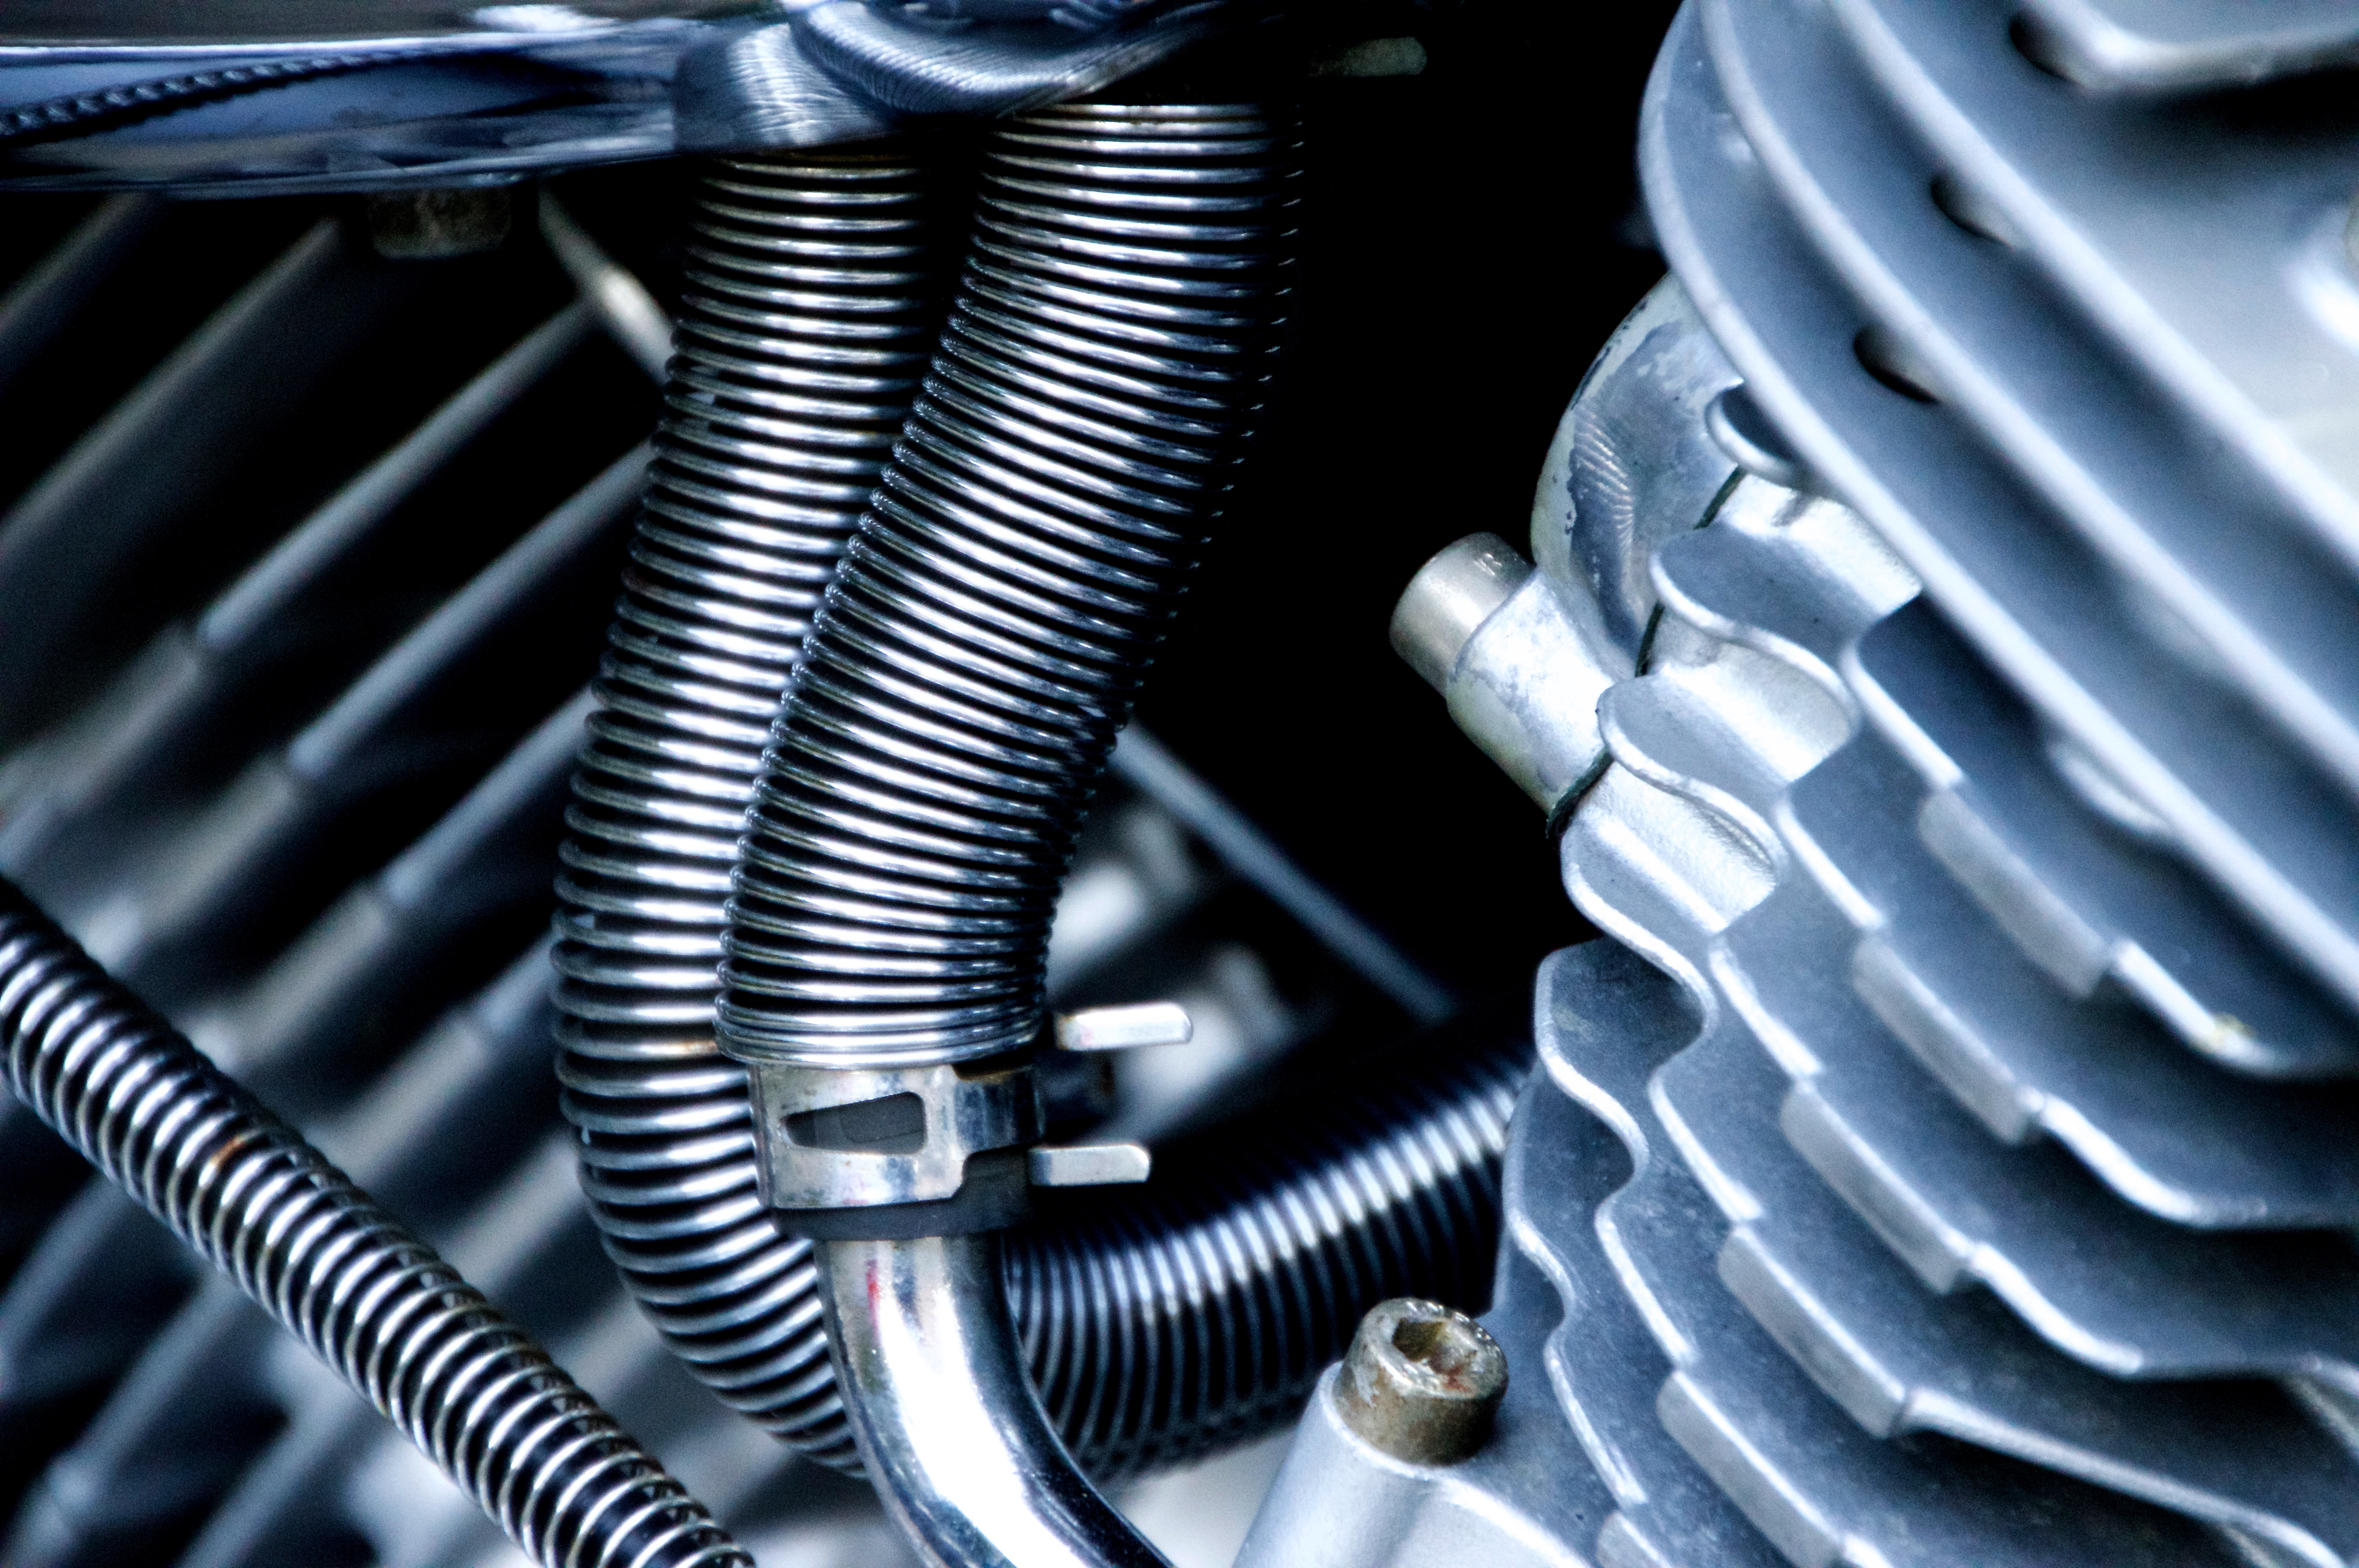
technology, wheel, texture, old, vehicle, motorcycle, metal, machine, suspension, tire, yamaha, close up, chrome, background, engine, rip, motor, details, oldtimer, bikes, classic, historically, closeups, metallic, cooling, corrosion, two wheeled vehicle, retired, alternator, rots, auto part, cylinder head, automotive tire, aircraft engine, automotive engine part